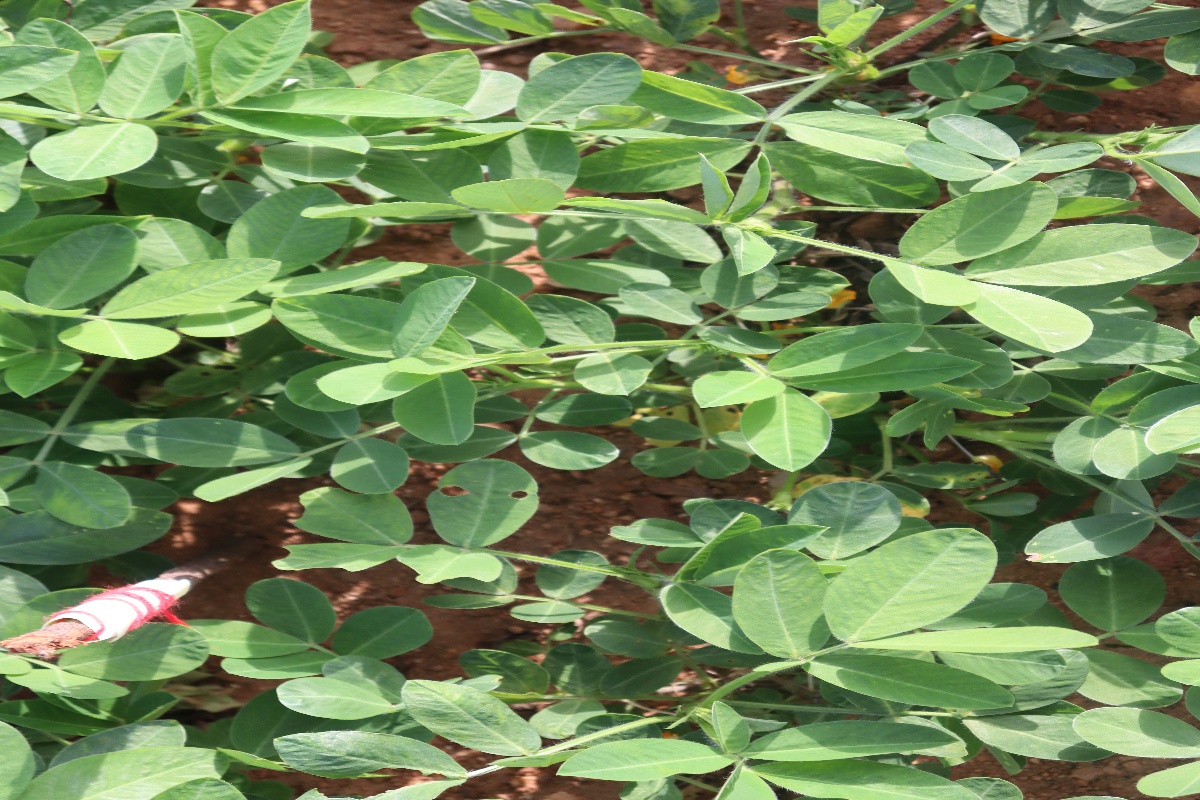
Label: healthy leaf